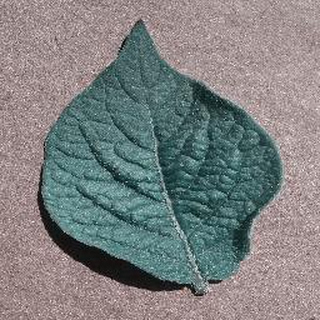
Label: healthy_potato